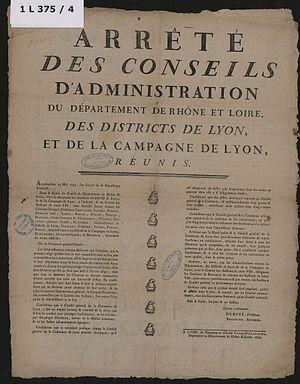
ADRML - 1 L 375/4
Le soulèvement de Lyon contre la Convention nationale est une révolte qui a opposé, entre juin et novembre 1793, les Rolandins aux Chaliers lyonnais. Les Rolandins, qui ont pris le pouvoir à Lyon proclament leur attachement à la République, mais s’opposent aux Jacobins et Montagnards parisiens.